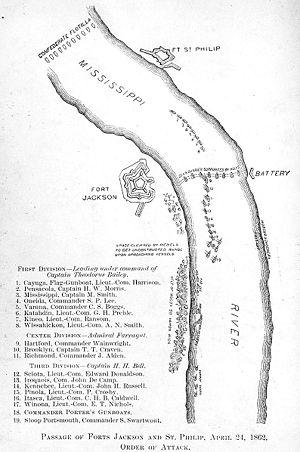
Cette page concerne des événements d'actualité qui se sont produits durant l'année 1862 du calendrier grégorien aux États-Unis.